Palestinian genocide accusation

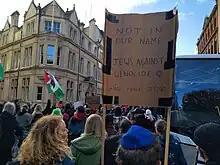
A protester holds a poster stating "Not in our name, Jews against genocide," at a pro-Palestine march in Bristol, United Kingdom, 4 November 2023.

The 2008 Gaza War, also known as 'Operation Cast Lead' and the 'Gaza Massacre', was a three-week armed conflict between Gaza Strip Palestinian paramilitary groups and the Israel Defense Forces that began on 27 December 2008 and ended on 18 January 2009 with a unilateral ceasefire. The conflict resulted in 1,166–1,417 Palestinian and 13 Israeli deaths. Over 46,000 homes were destroyed in Gaza, making more than 100,000 people homeless.